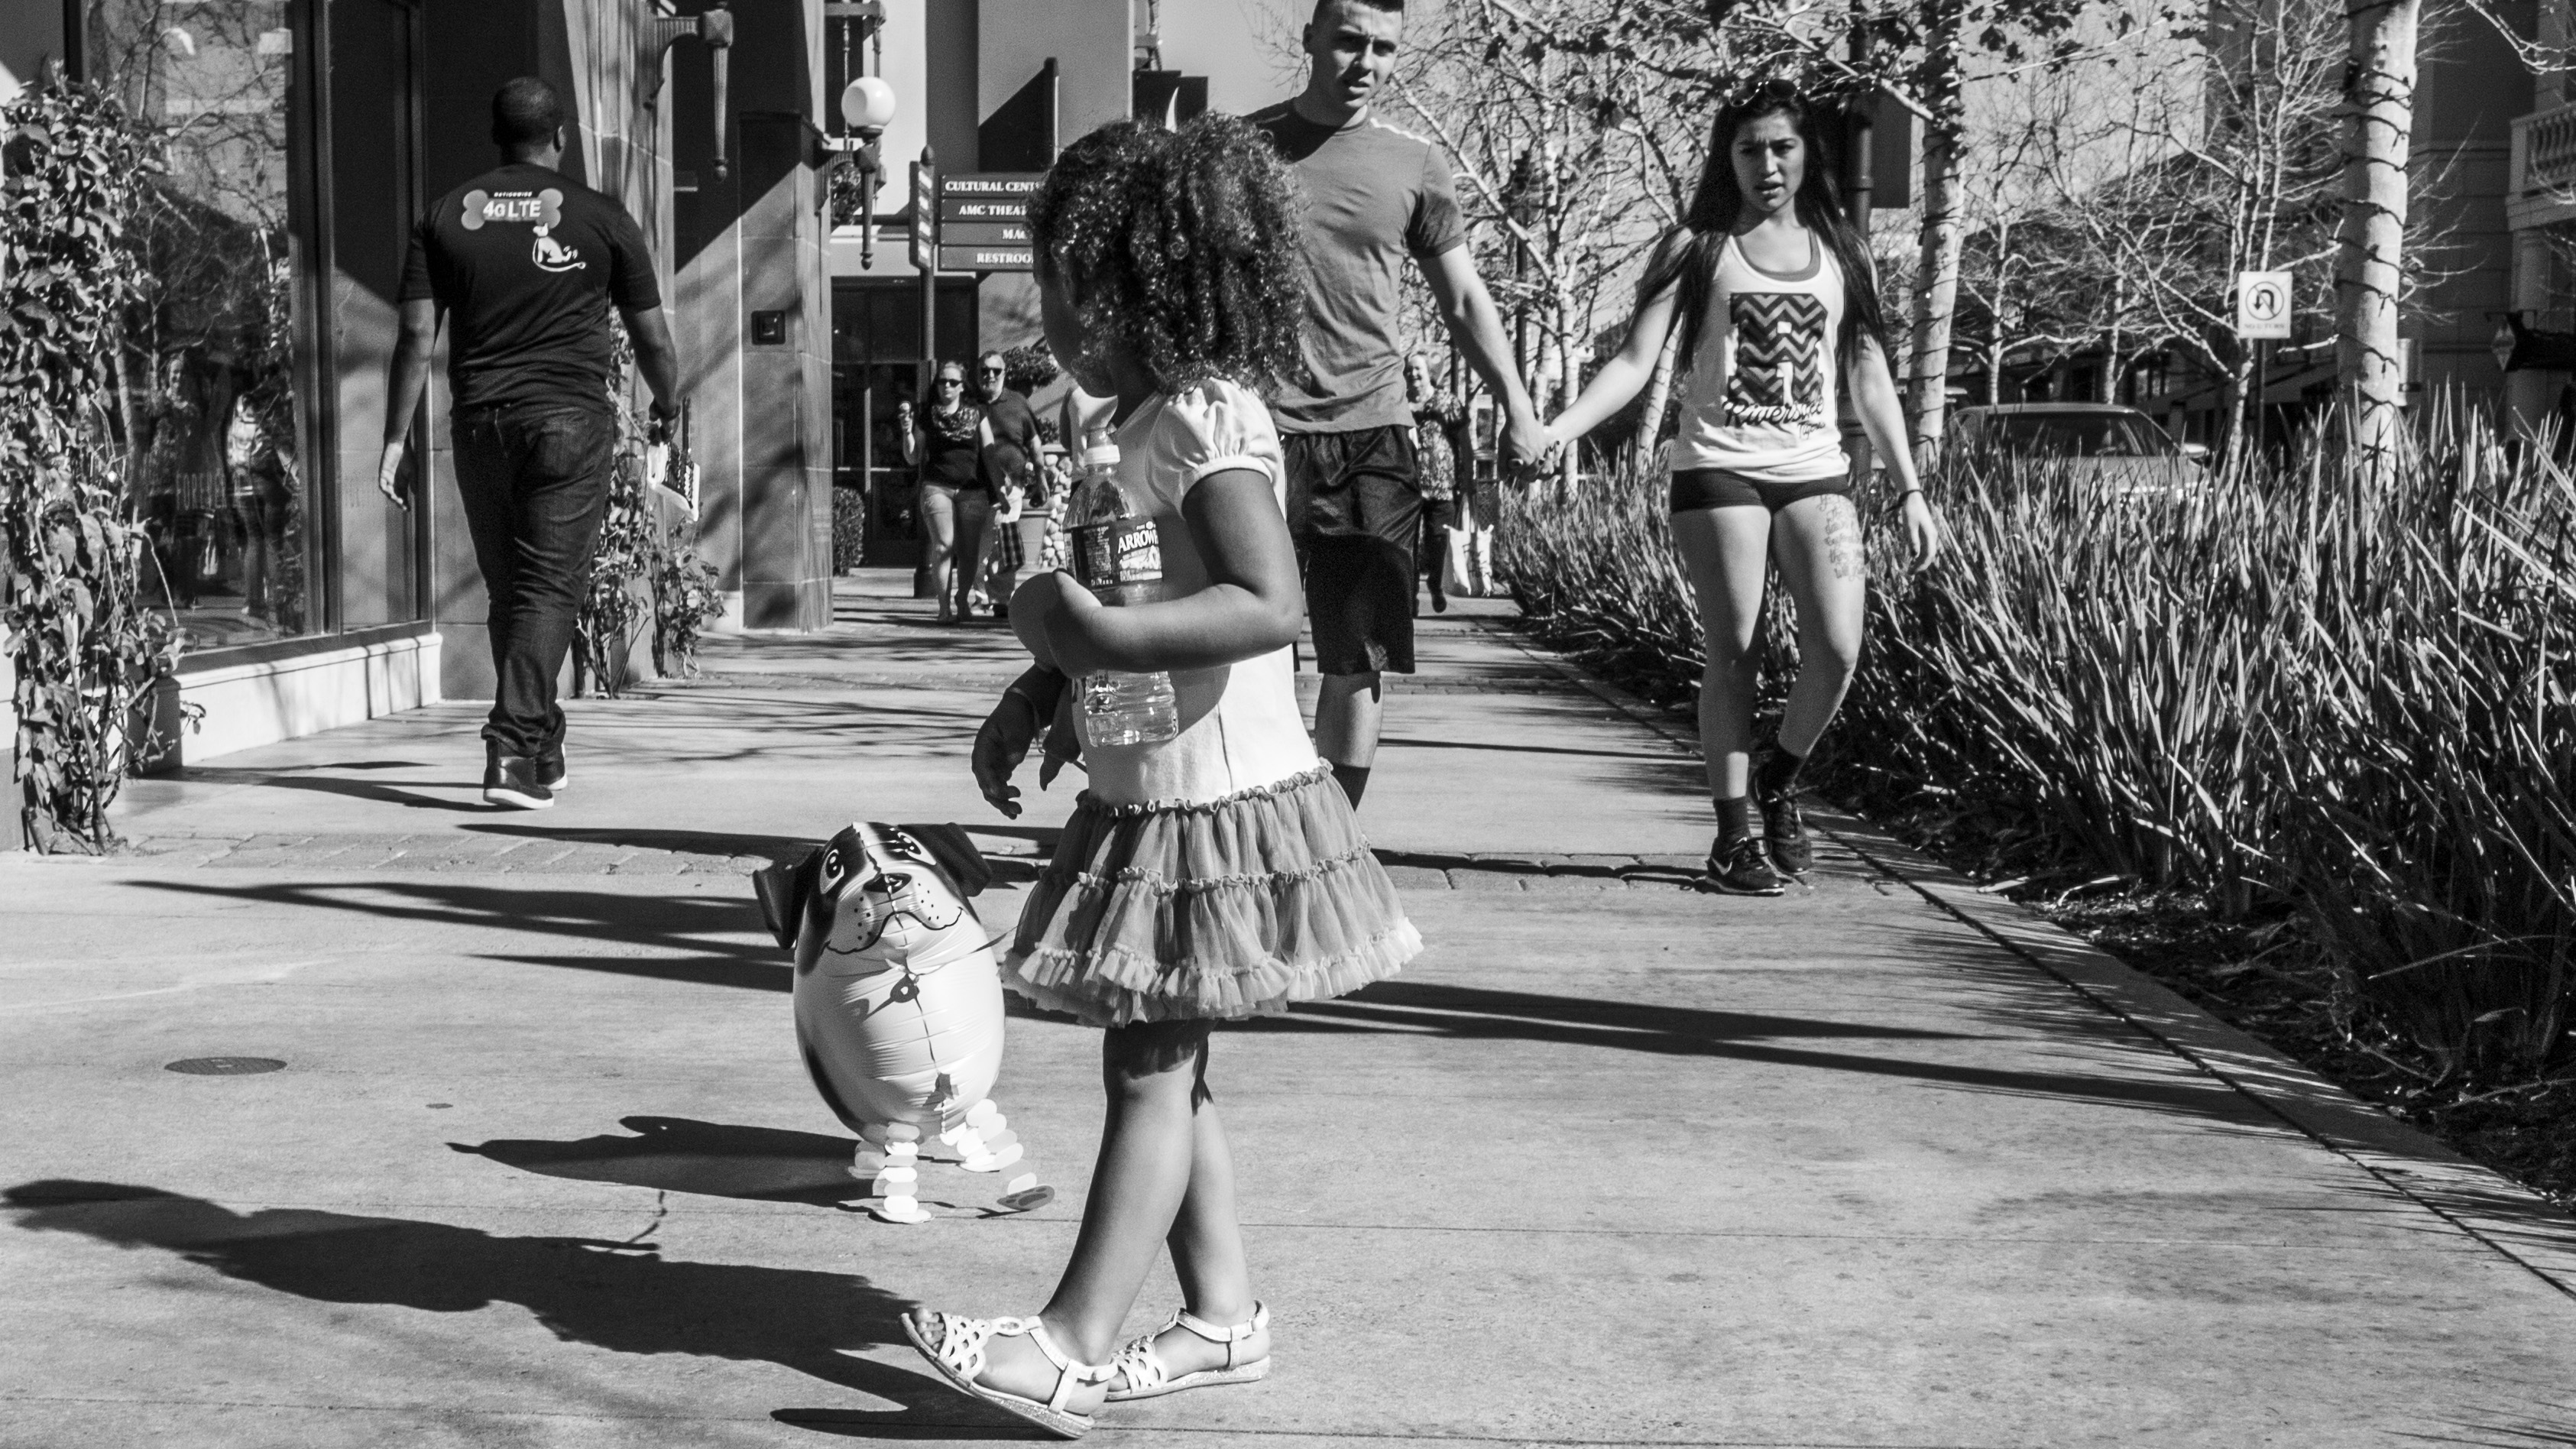
walking, black and white, girl, road, white, street, photography, balloon, dog, spring, fashion, black, monochrome, candid, creativecommons, fun, infrastructure, footwear, photograph, snapshot, image, rancho, cucamonga, photographhy, photo shoot, monochrome photography